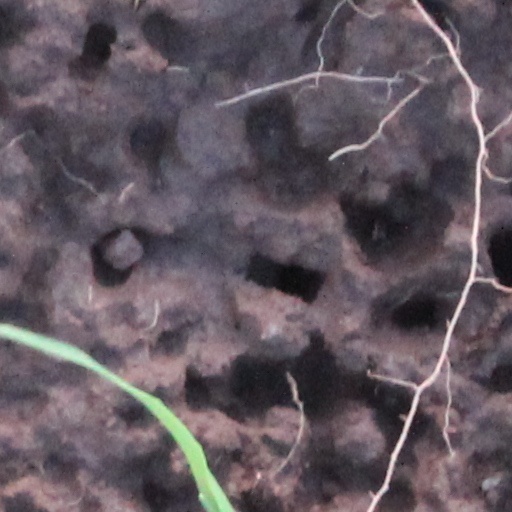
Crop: wheat